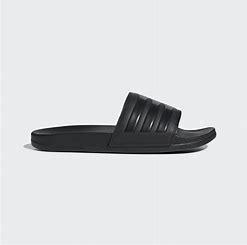
Brand: Adidas
Model: Adilette Comfort